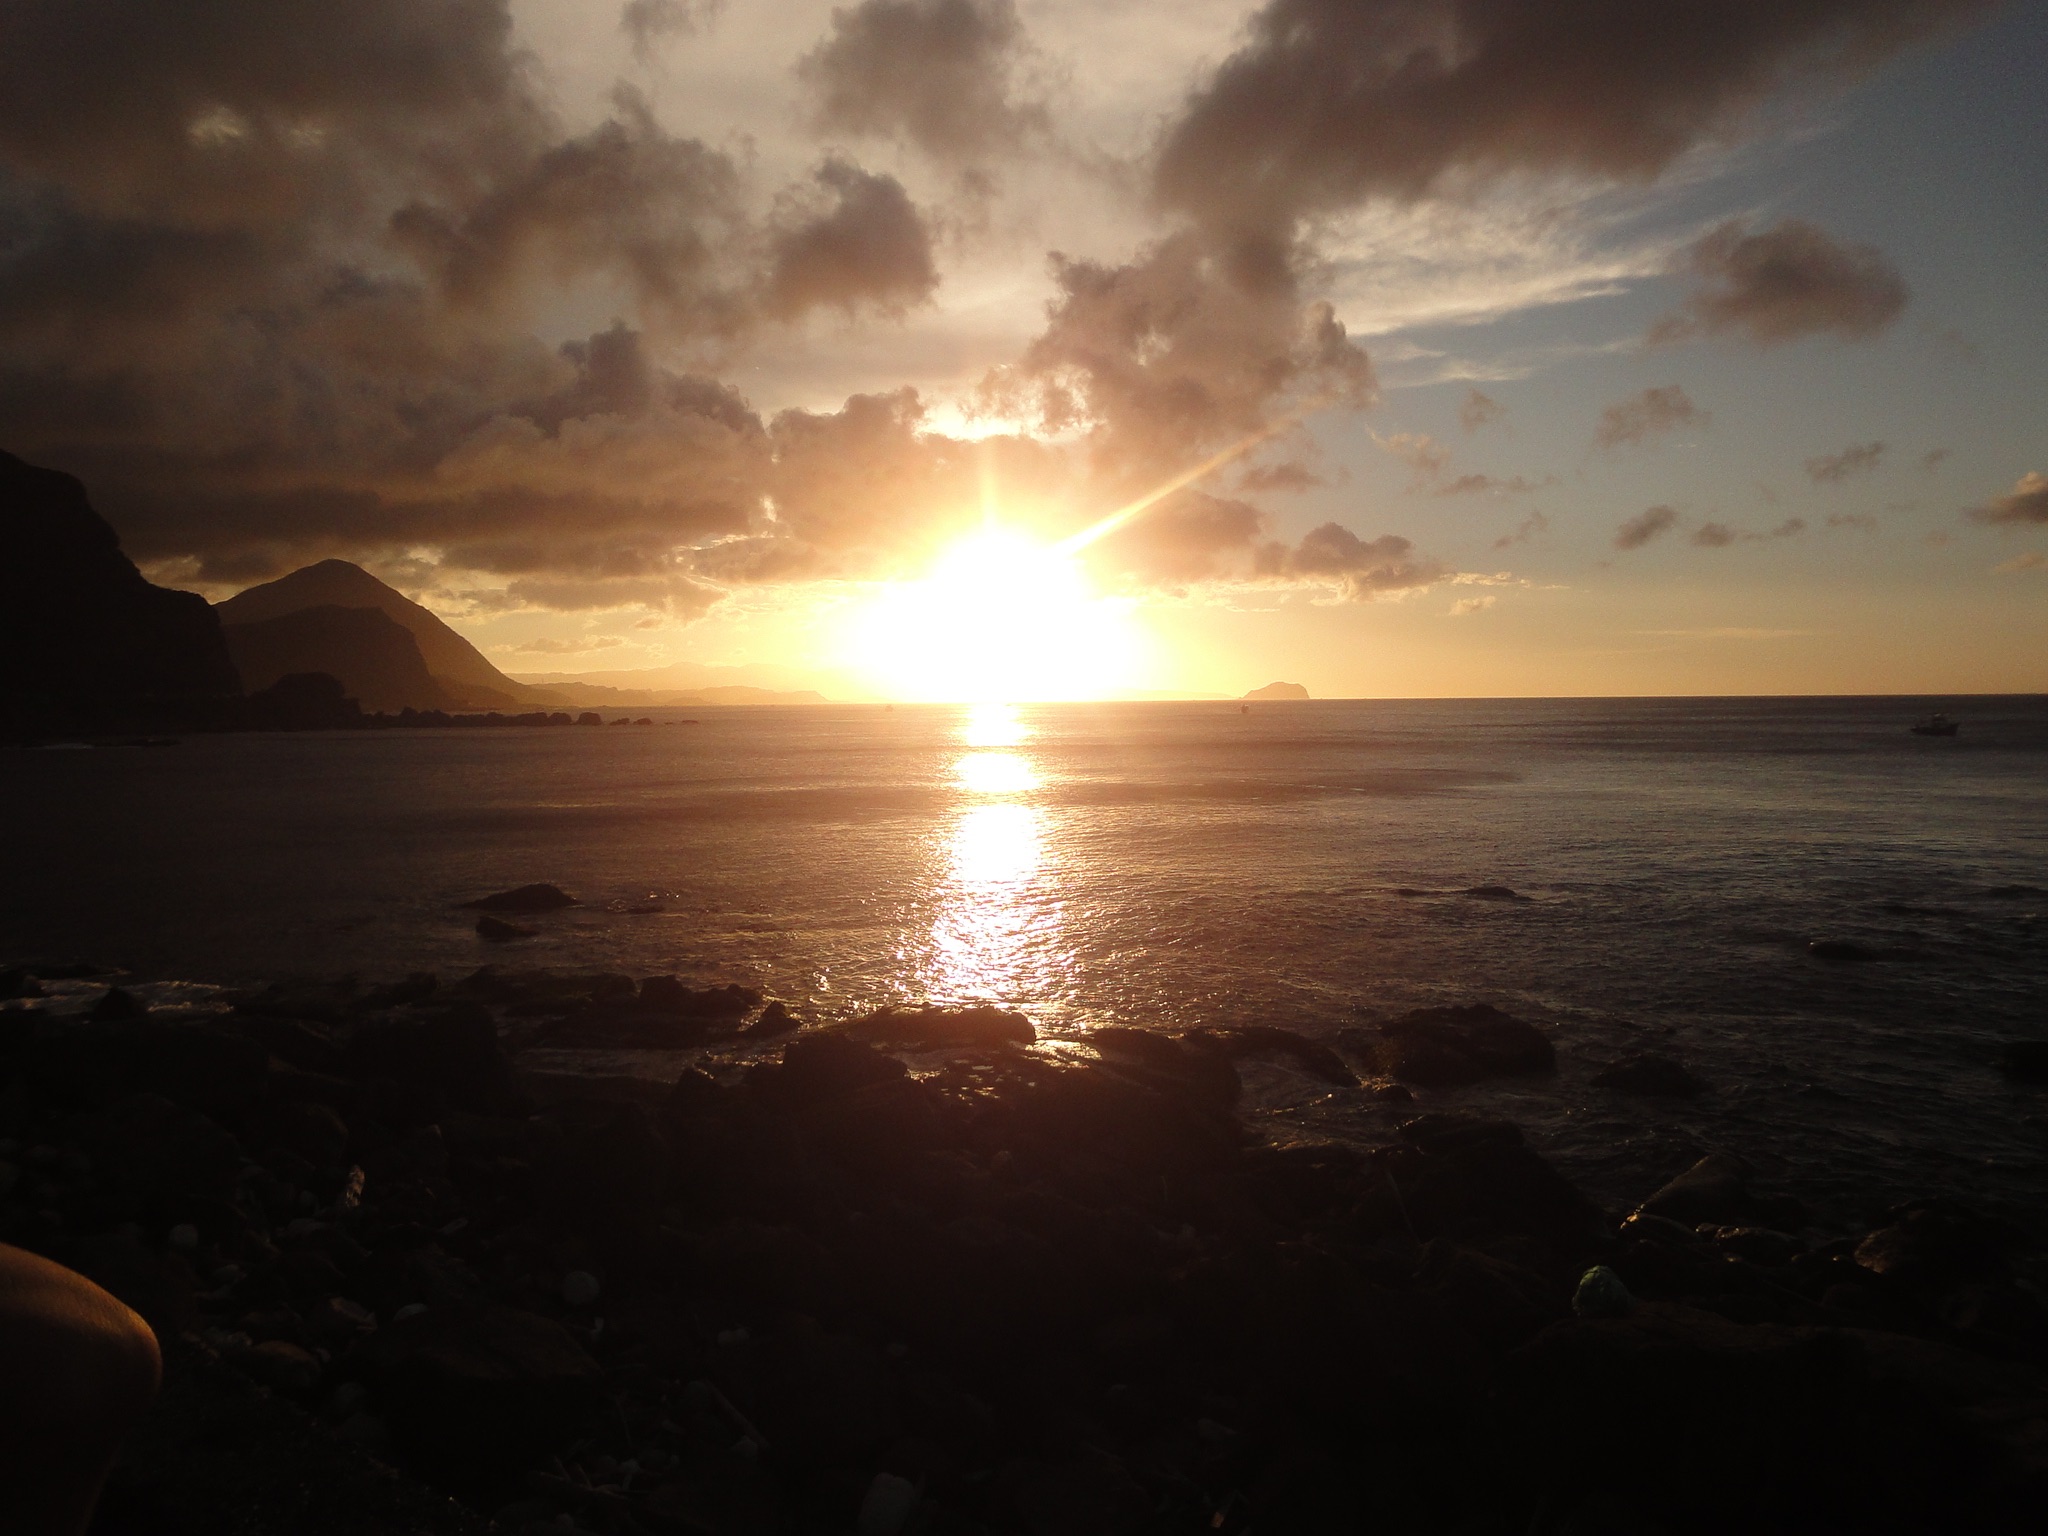
beach, sea, coast, ocean, horizon, cloud, sky, sun, sunrise, sunset, sunlight, morning, wave, dawn, atmosphere, dusk, evening, reflection, afterglow, astronomical object, wind wave